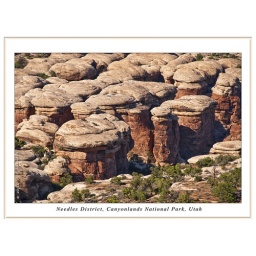
This is located near the elephant hill trail-head in the needles district of Canyonlands National Park